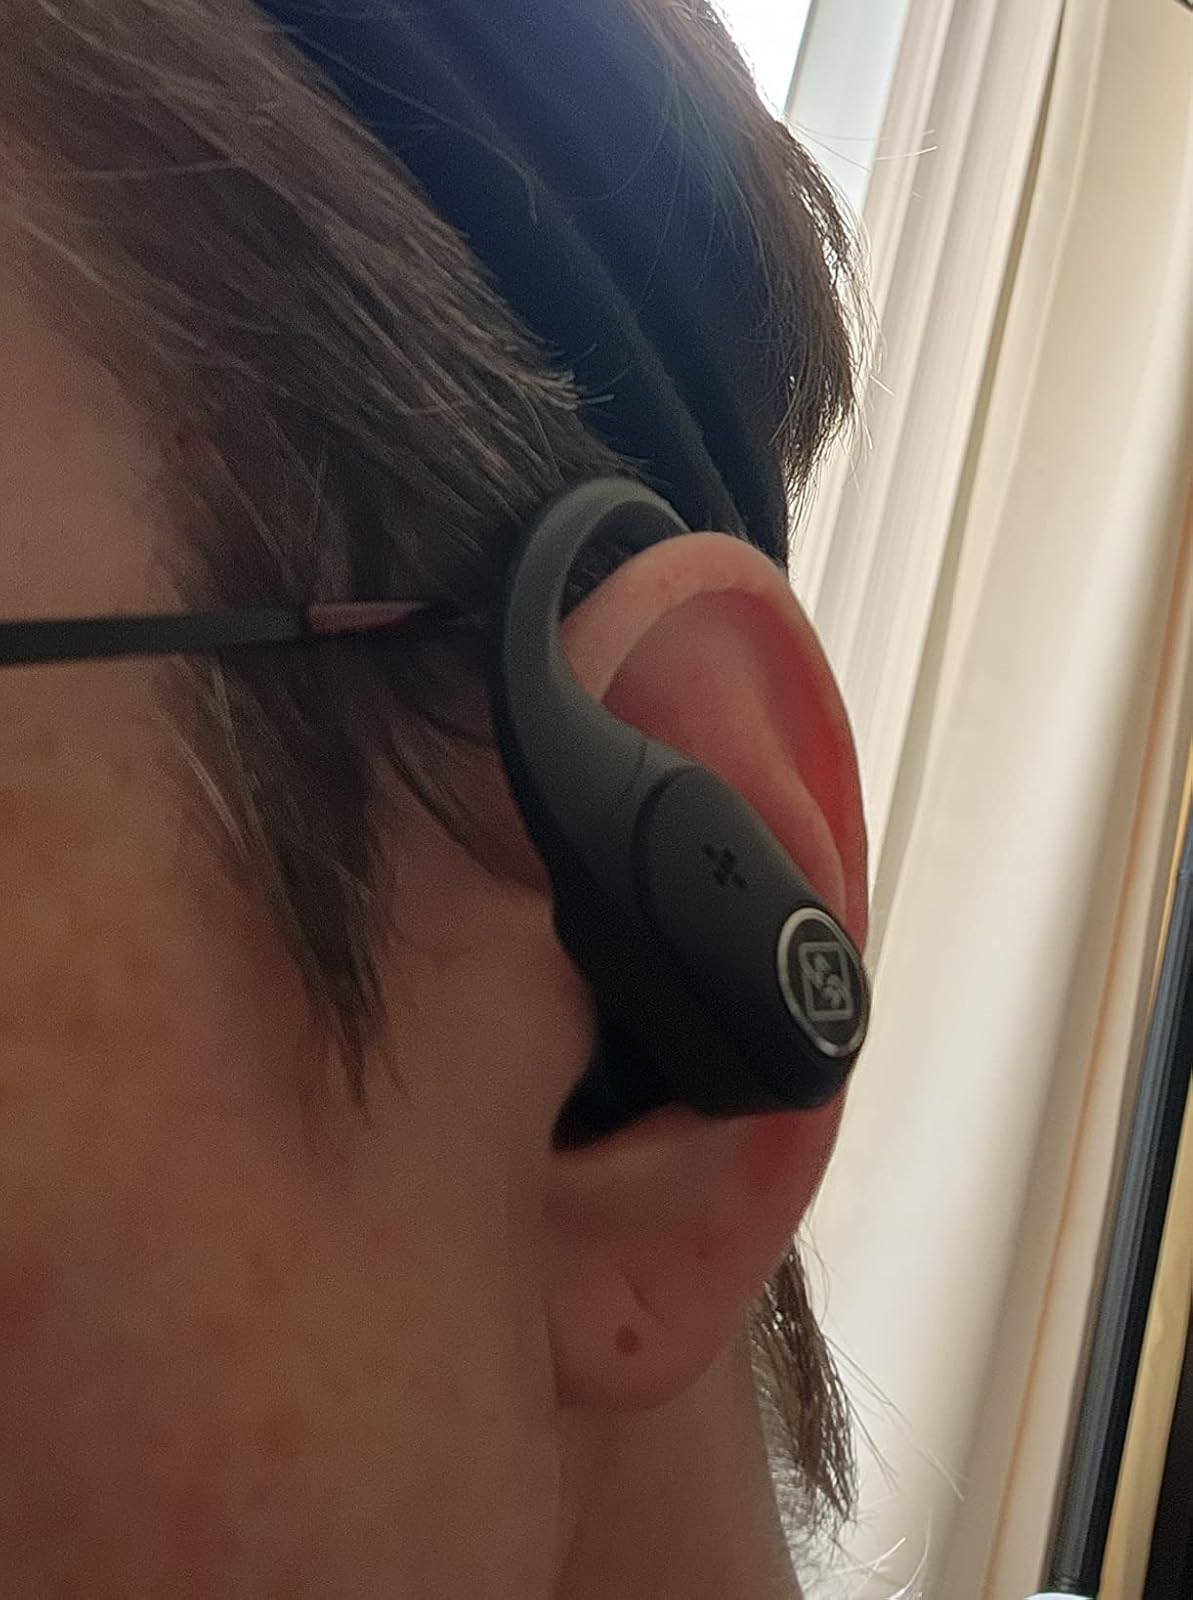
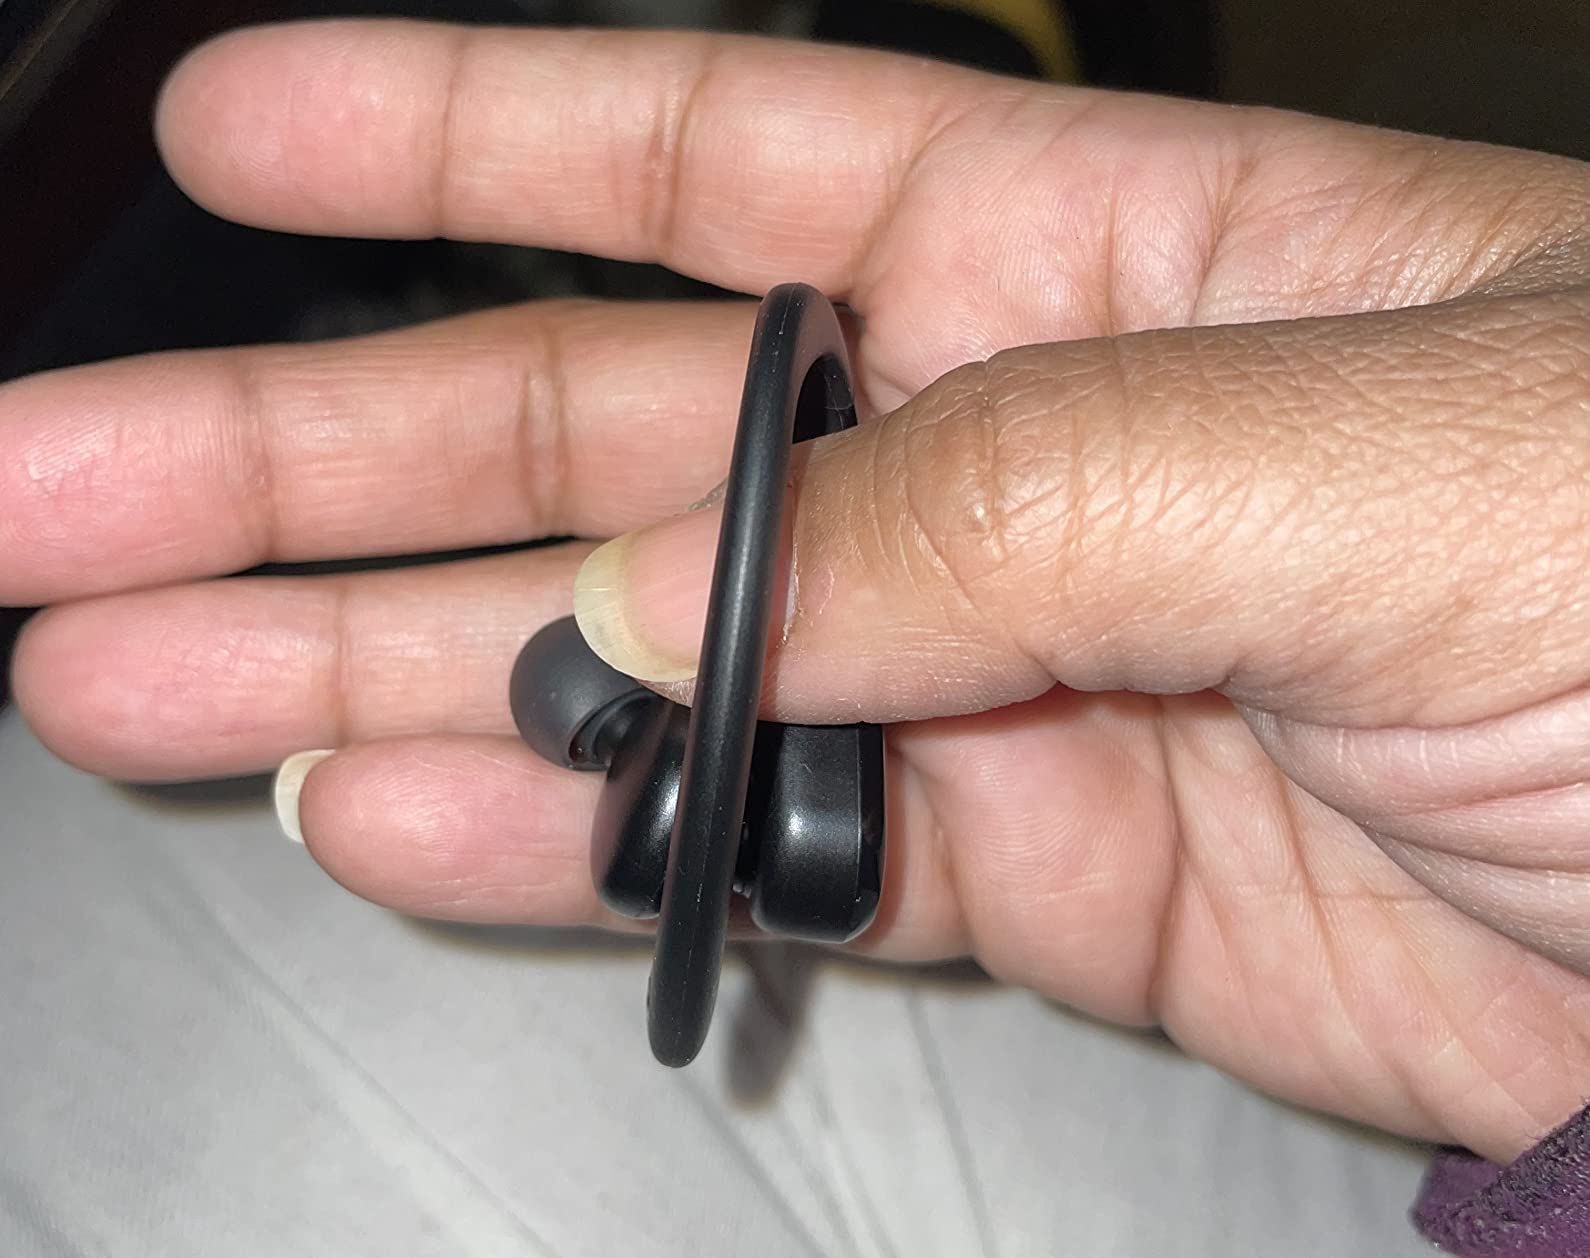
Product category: earbuds
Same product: no